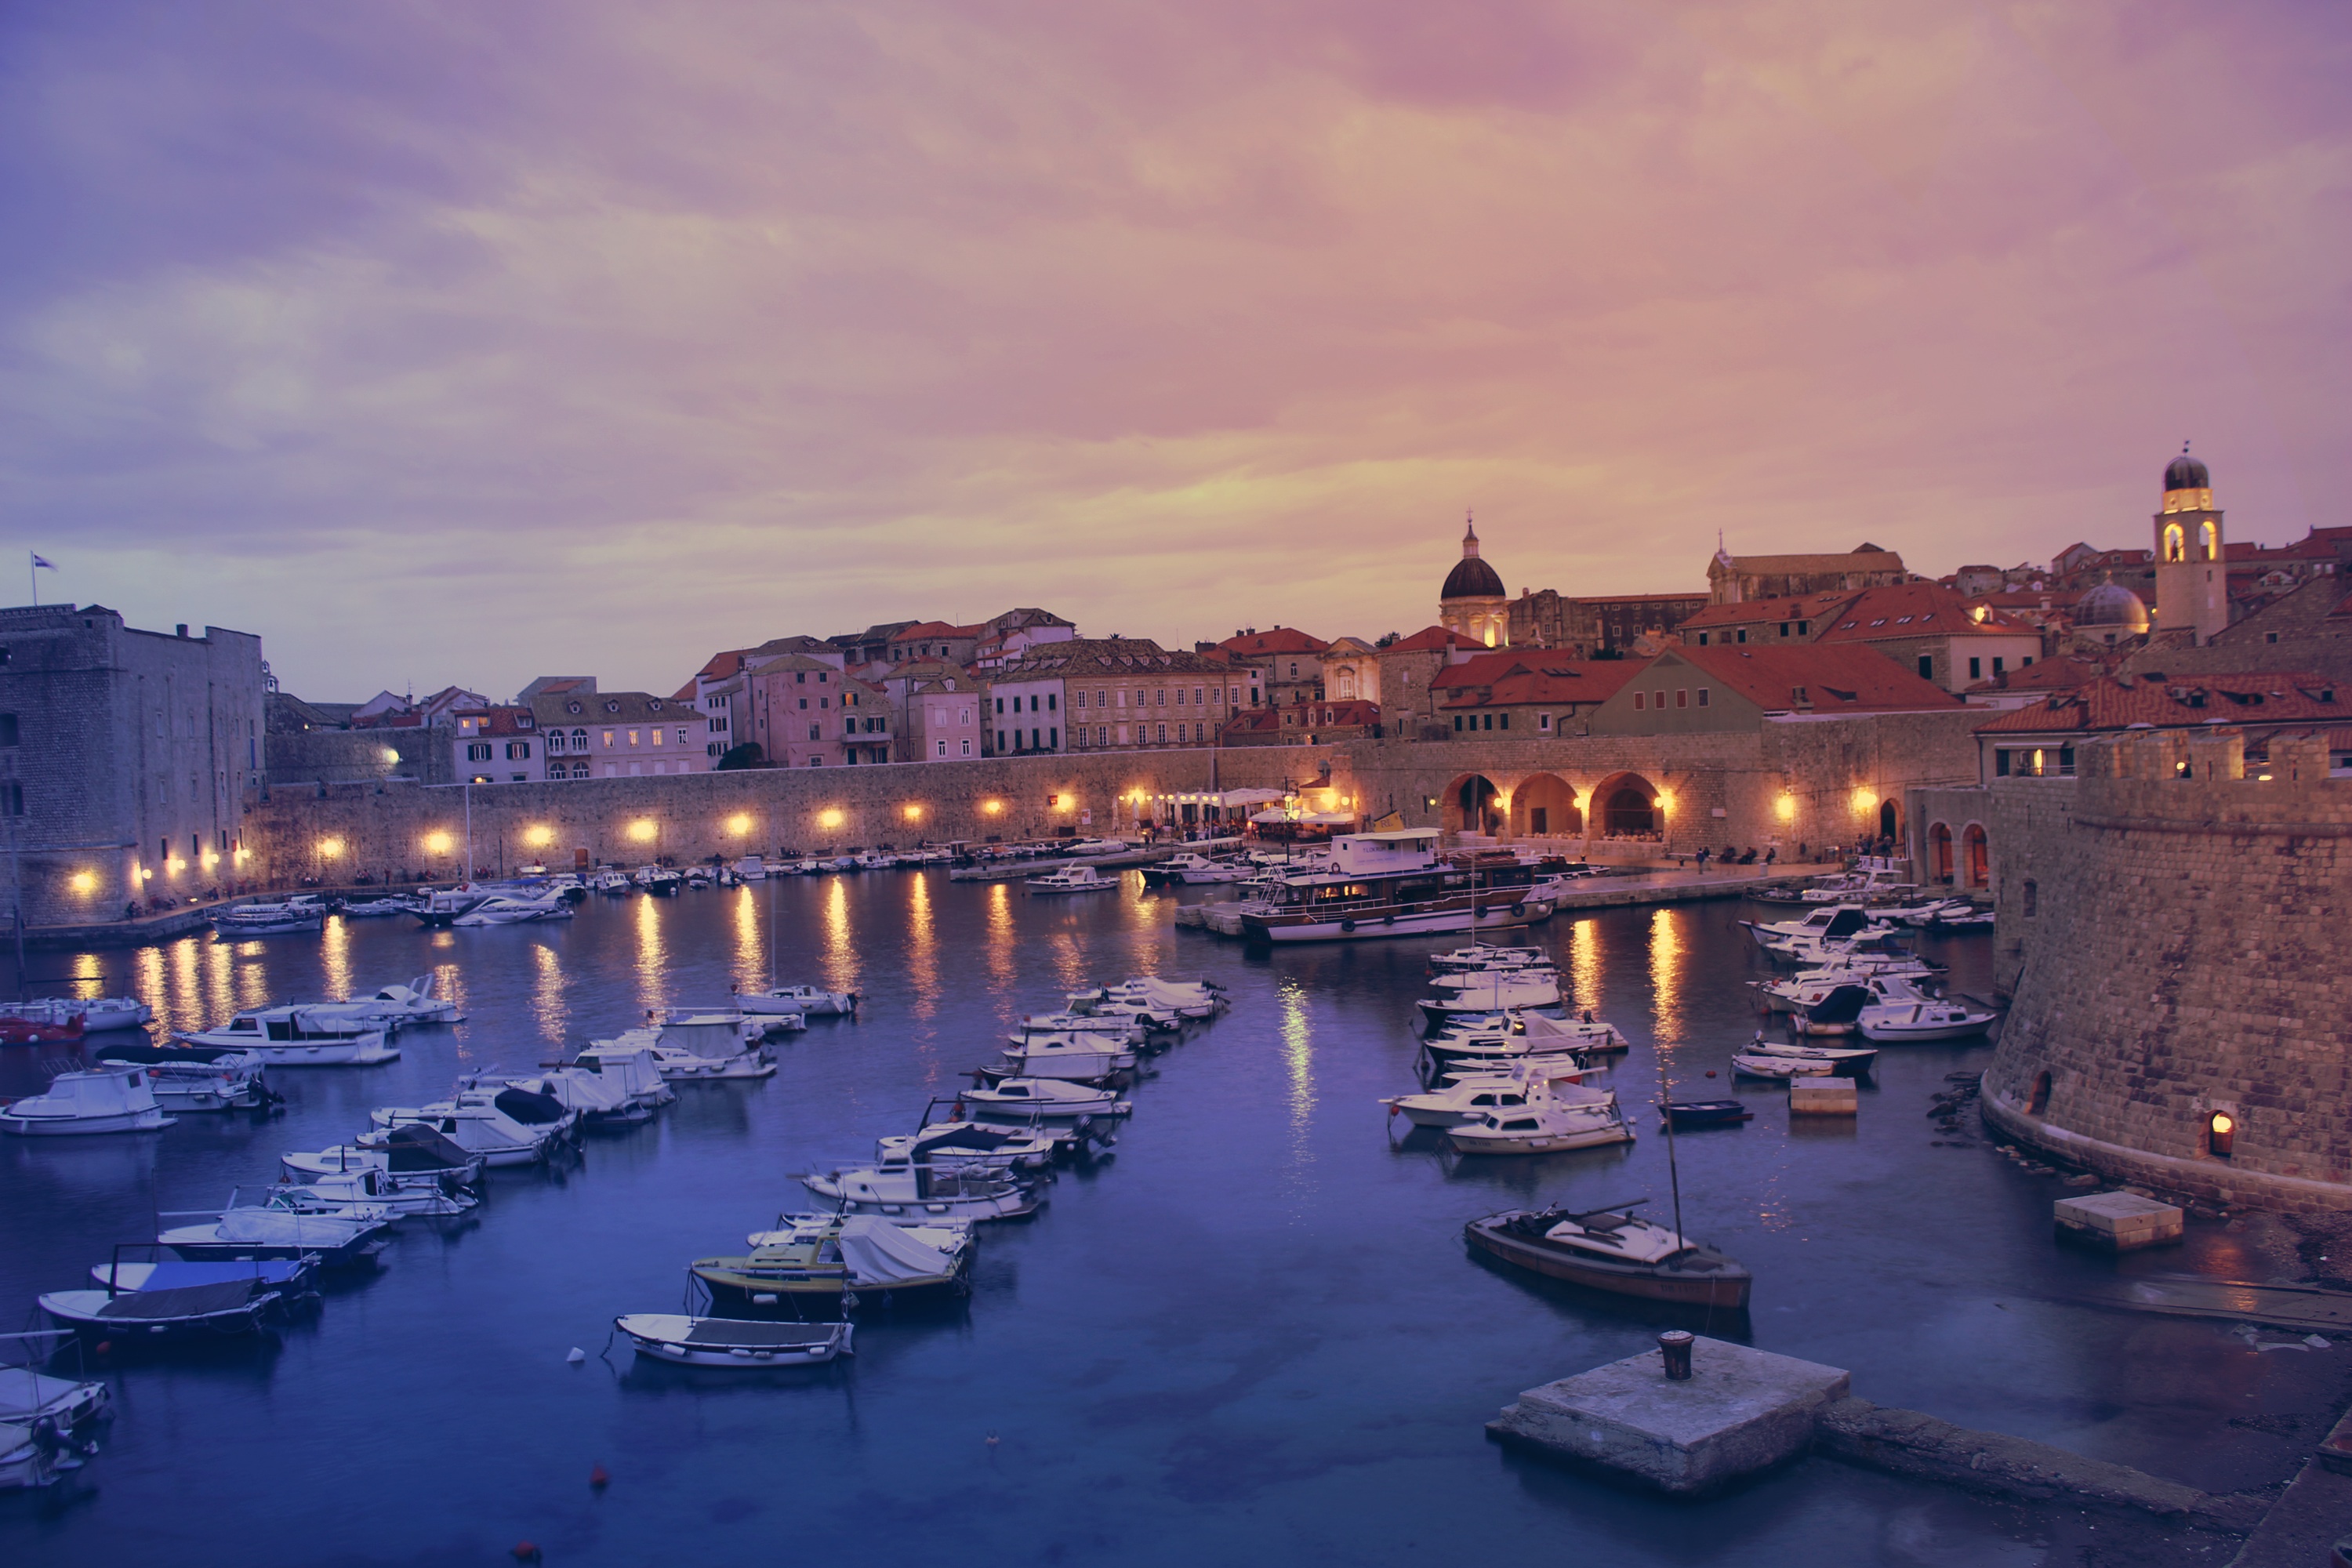
sea, dock, sunset, night, morning, town, dawn, city, cityscape, dusk, evening, reflection, bay, harbor, marina, port, waterway, human settlement